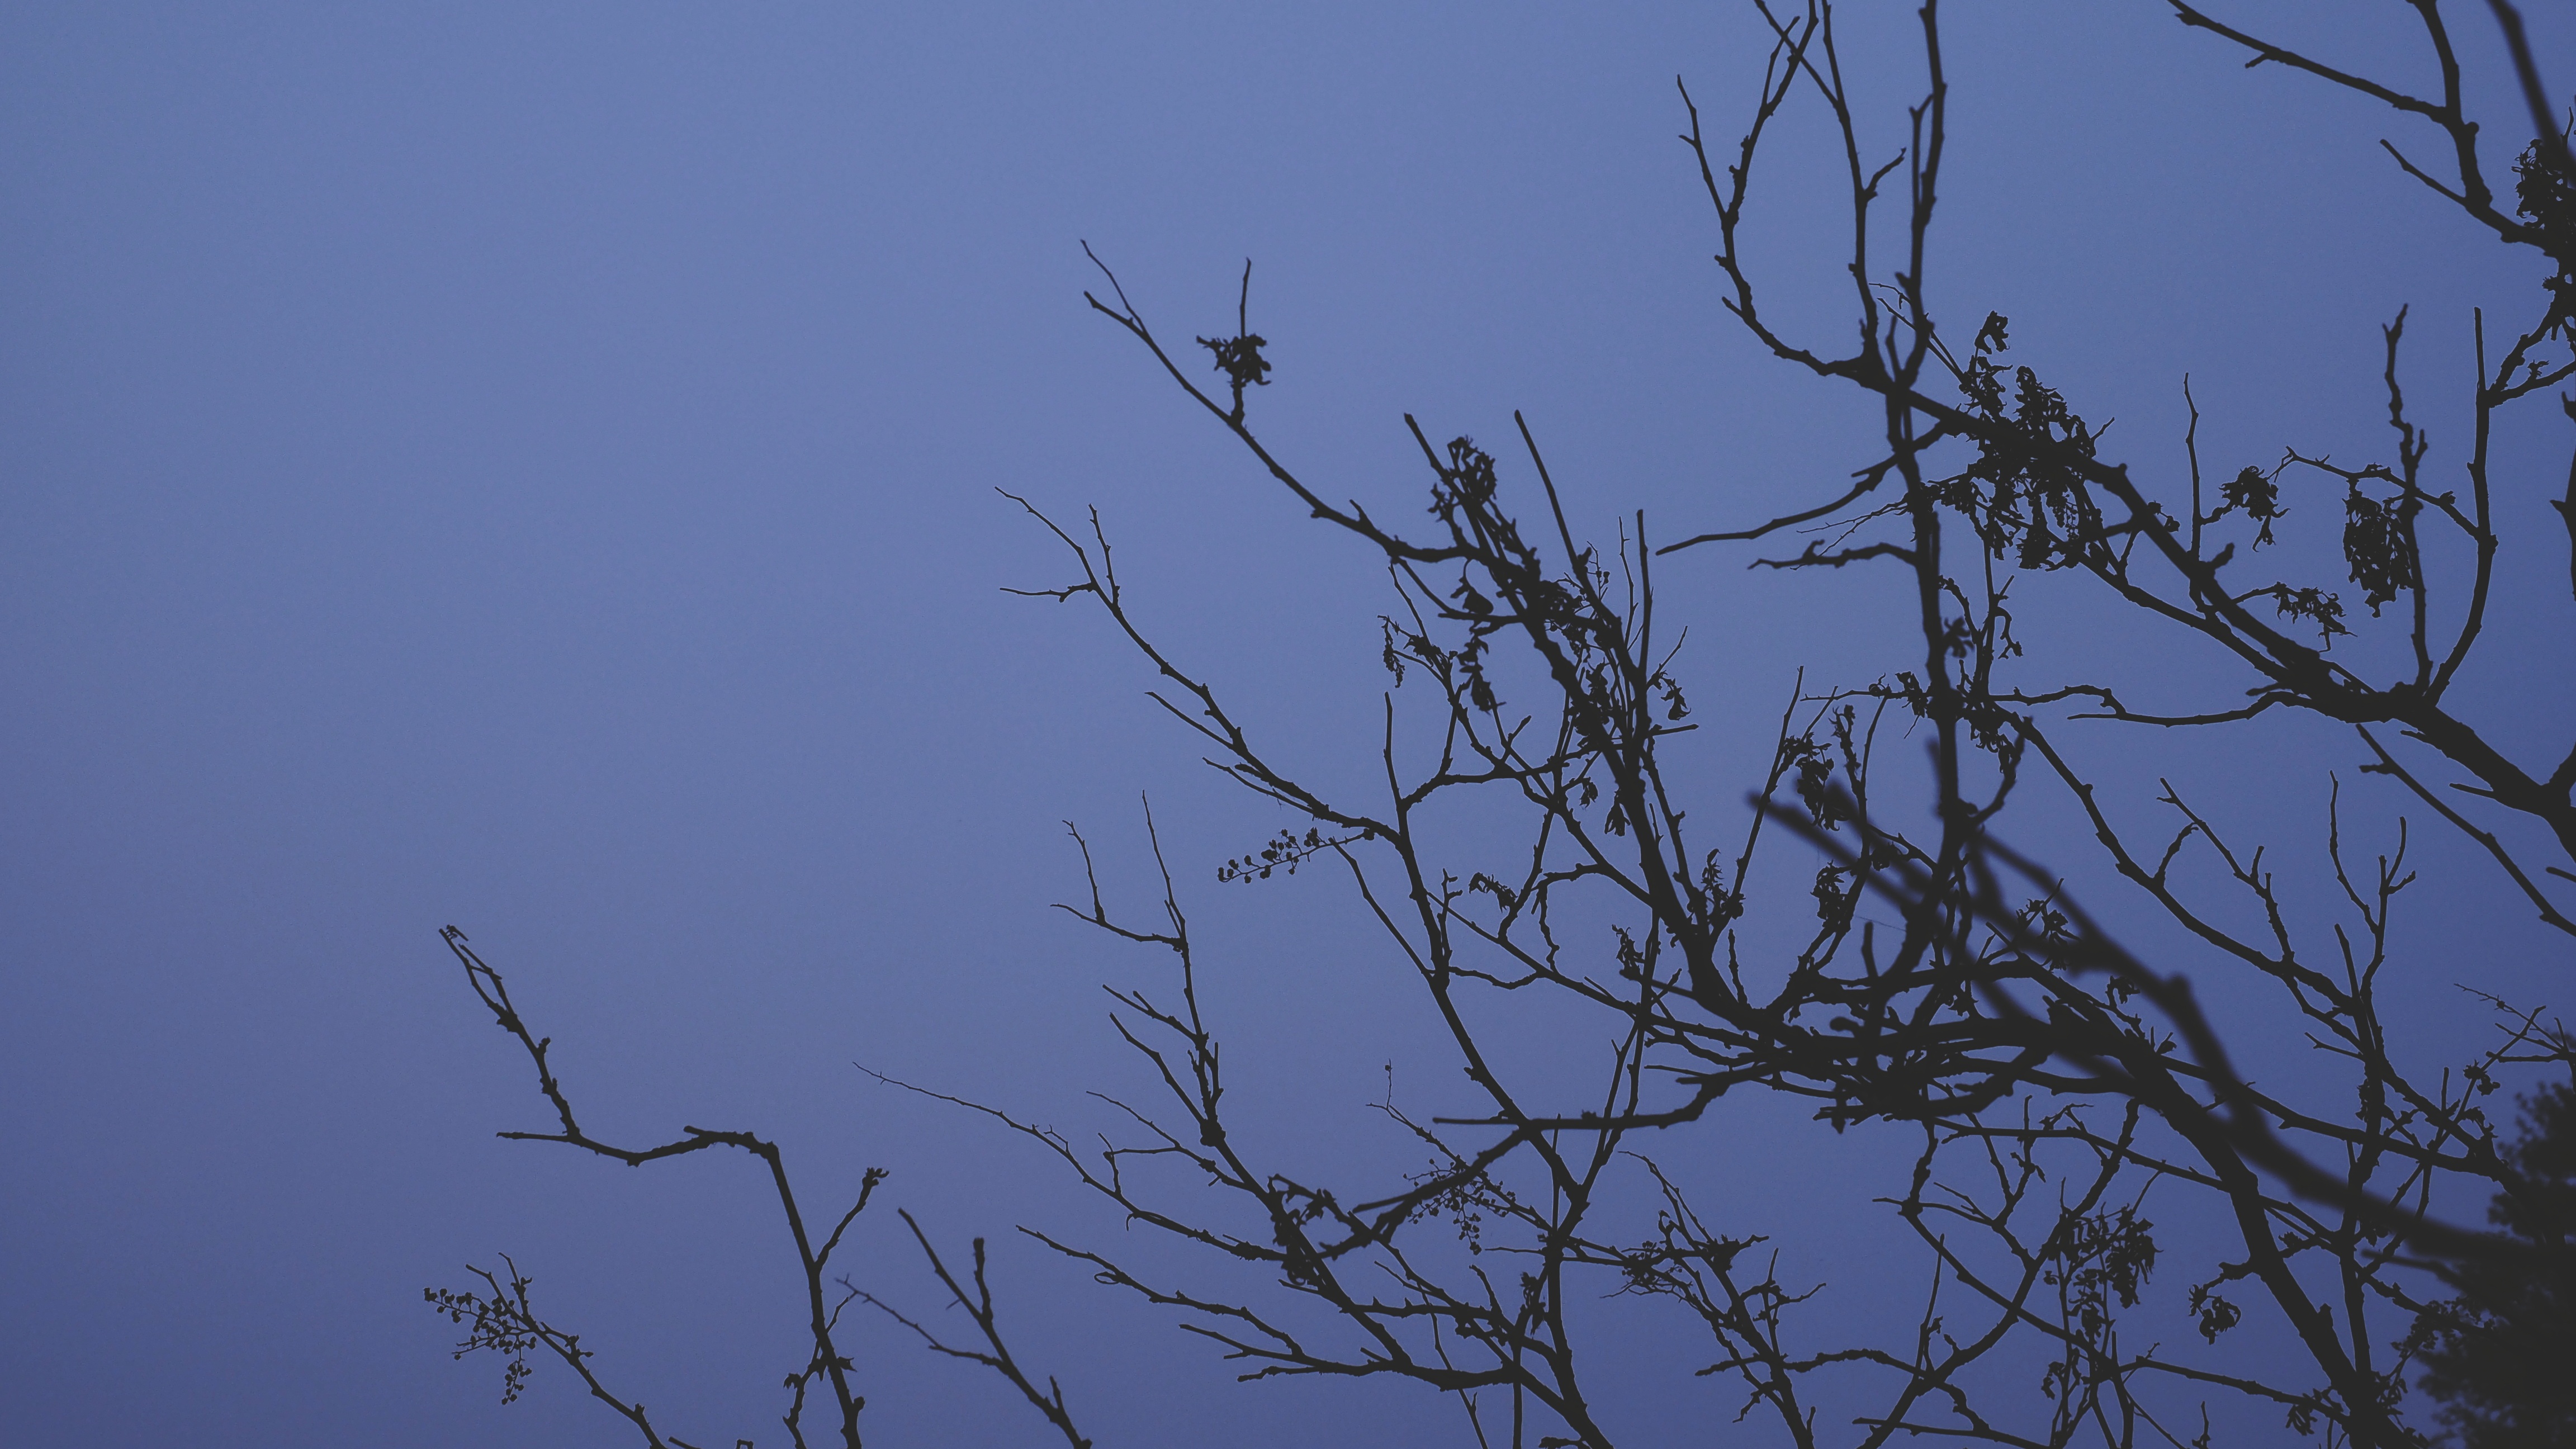
tree, nature, branch, bird, sky, flock, twig, bird migration, atmospheric phenomenon, perching bird, animal migration